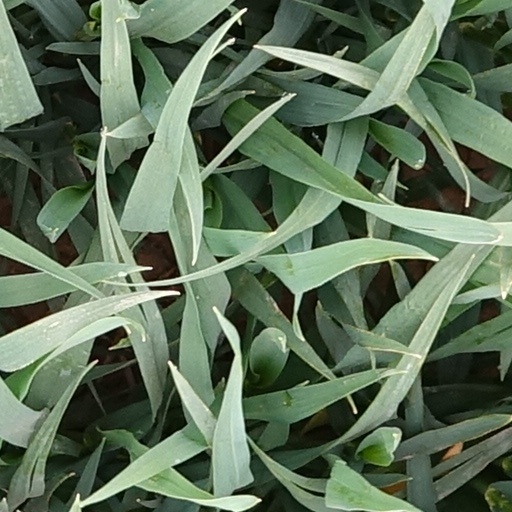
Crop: wheat